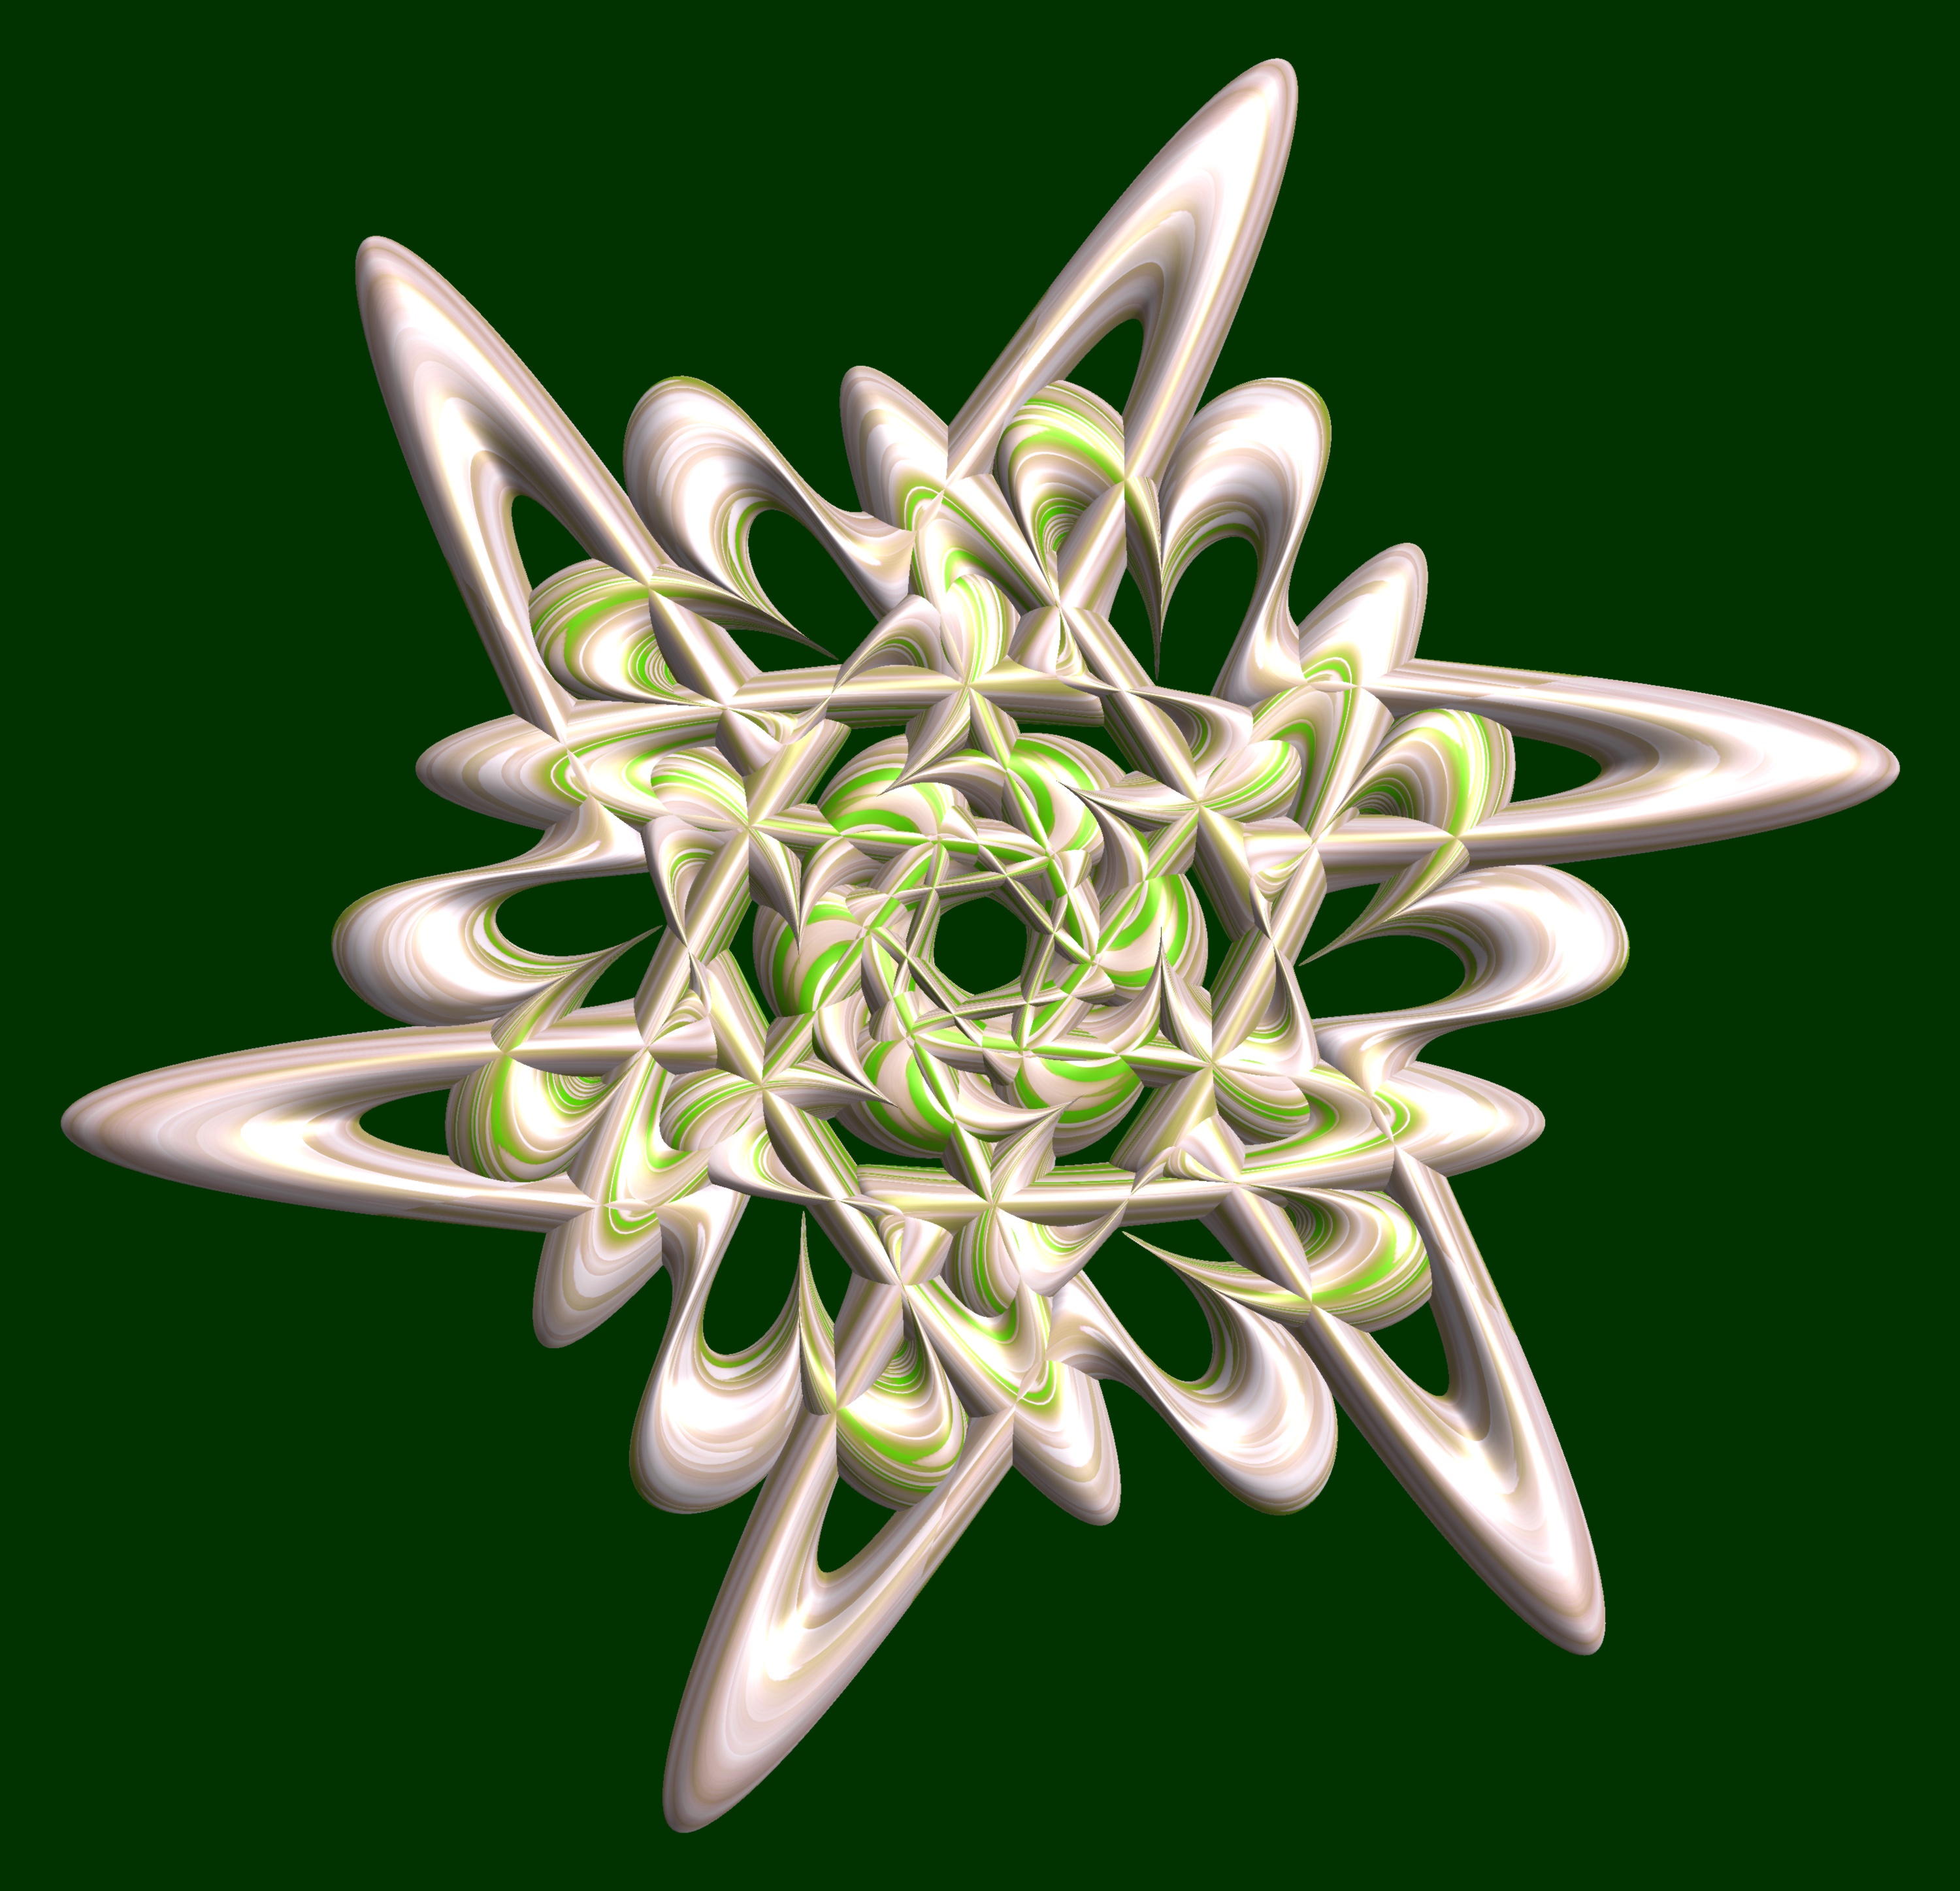
structure, plant, texture, leaf, flower, petal, pattern, green, geometry, botany, flora, sculpture, design, symmetry, 3d, graphic, shape, torus, mathematica, cg, parametricplot3d, code, program, algorithm, mapping, geometricsculpture, hexagram, macro photography, flowering plant, land plant